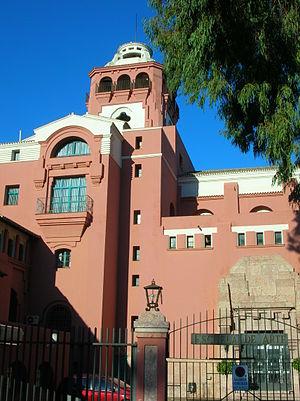
L'Exposition ibéro-américaine de 1929 se tient à Séville du 9 mai 1929 au 21 juin 1930. Elle est un des événements les plus importants du XXᵉ siècle pour la capitale andalouse. L'inauguration, prévue à l'origine pour le 1ᵉʳ avril 1911, est plusieurs fois repoussée pour des raisons politico-économiques, notamment à cause de la dictature de Miguel Primo de Rivera et de la Première Guerre mondiale.